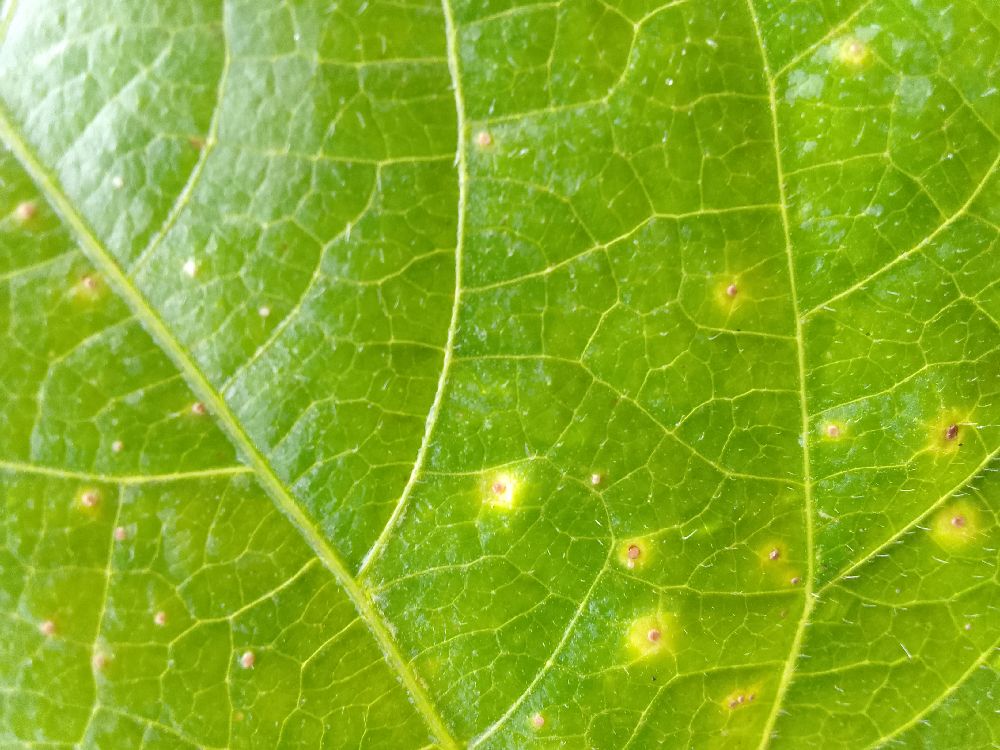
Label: rust